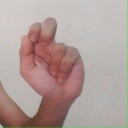
अक्षर: ढ